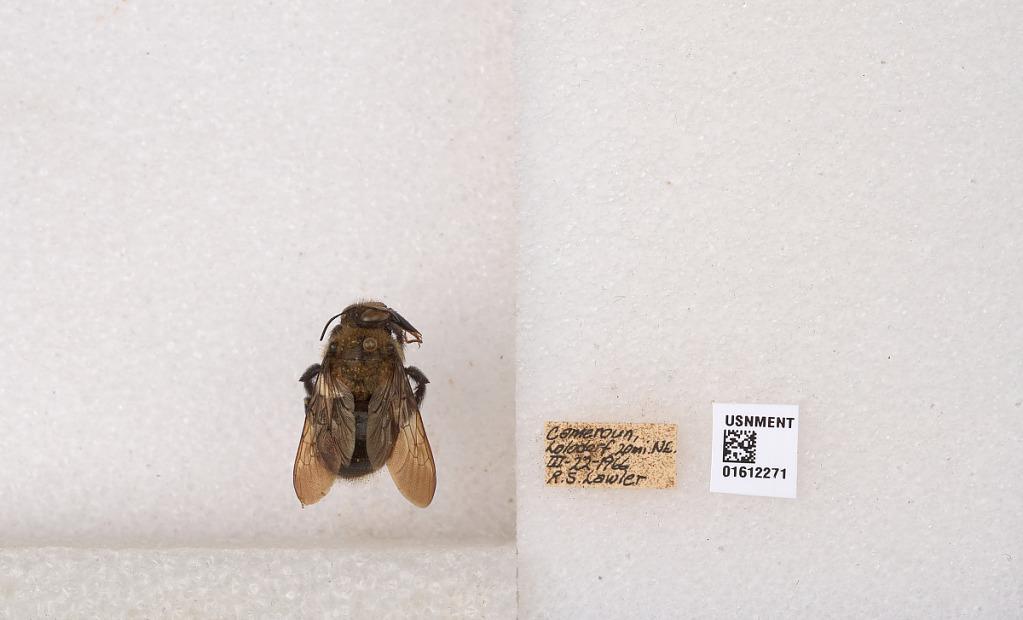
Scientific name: Xylocopa
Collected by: S. Laroca
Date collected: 1966-3-22
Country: Cameroon
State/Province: South
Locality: Lolodorf 20 mi. NE.